Wright-Patterson Air Force Base

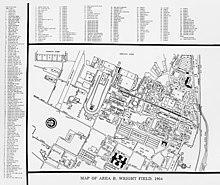
A 1954 base map

In 1954, of land adjacent to the Mad River at the northeast boundary of the base, near the former location of the village of Osborn, were purchased for a Strategic Air Command dispersal site. Area D structures were demolished in 1957 (donated to the state in 1963 for Wright State University). In February 1958 the Wright Field (Area B) runways were closed to all jet traffic (1959 Area C operations included 139,276 takeoffs and landings, Area B had 44,699.) The West Ramp complex was built between August 1958 and July 1960.